Juan Carlos Ferrero

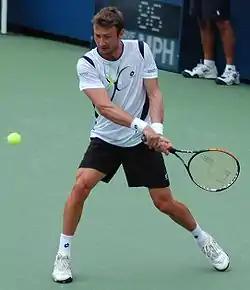
Ferrero during the 2009 US Open

Ferrero began the year badly, with early losses in the second round of the Auckland Open to Philipp Kohlschreiber, in the first round of the Brisbane International to Florent Serra, and in the first round of the Australian Open to Fabrice Santoro. With this string of losses, Ferrero dropped out of the top 100, for the first time in almost 10 years, falling to No. 101. However, he then reached the quarterfinals of the Brasil Open, where he lost to Thomaz Bellucci, and of Buenos Aires, where he retired against David Nalbandian with a leg injury. In March, Ferrero captured his first singles title since 2003 by defeating fifth–seeded Serra in the final of the Grand Prix Hassan II in Casablanca, Morocco.